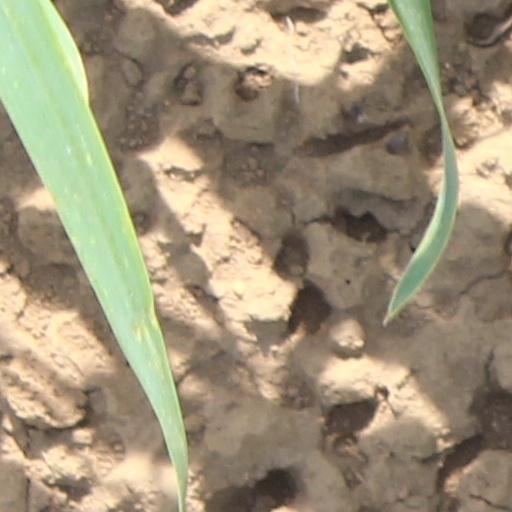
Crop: wheat